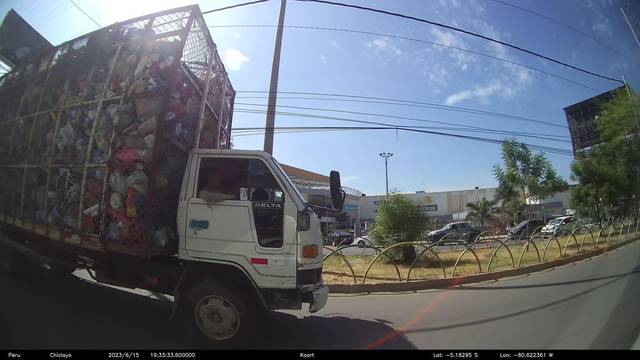
Region: Peru
Coordinates: -5.183, -80.622